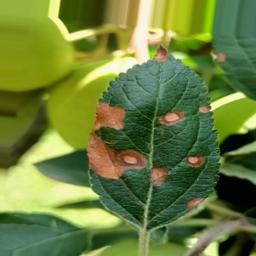
Label: Alternaria